EU battlegroup

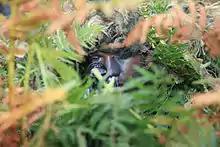
Nordic Battlegroup sniper training at Kilworth, Ireland

The groups are intended to be deployed on the ground within 5–10 days of approval from the council. It must be sustainable for at least 30 days, which could be extended to 120 days, if resupplied.